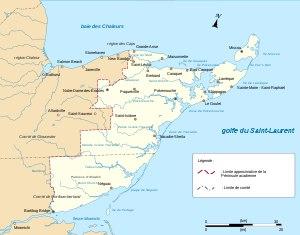
La Péninsule acadienne, anciennement le Bas-du-Comté, est une région culturelle et naturelle située à l’extrémité nord-est du Nouveau-Brunswick, au Canada. Elle est bordée au nord par la baie des Chaleurs et à l’est par le golfe du Saint-Laurent. La Péninsule acadienne est appelée ainsi car la plupart de ses habitants sont acadiens. Son territoire occupe l'est du comté de Gloucester et l'extrémité nord-est du comté de Northumberland.